Trevor Trevisan

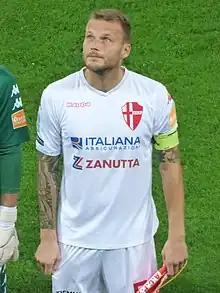
Trevisan in 2018

Trevor Trevisan (born 21 December 1983) is an Italian football official and former player who played as a defender. He is the sporting director of club Casertana.